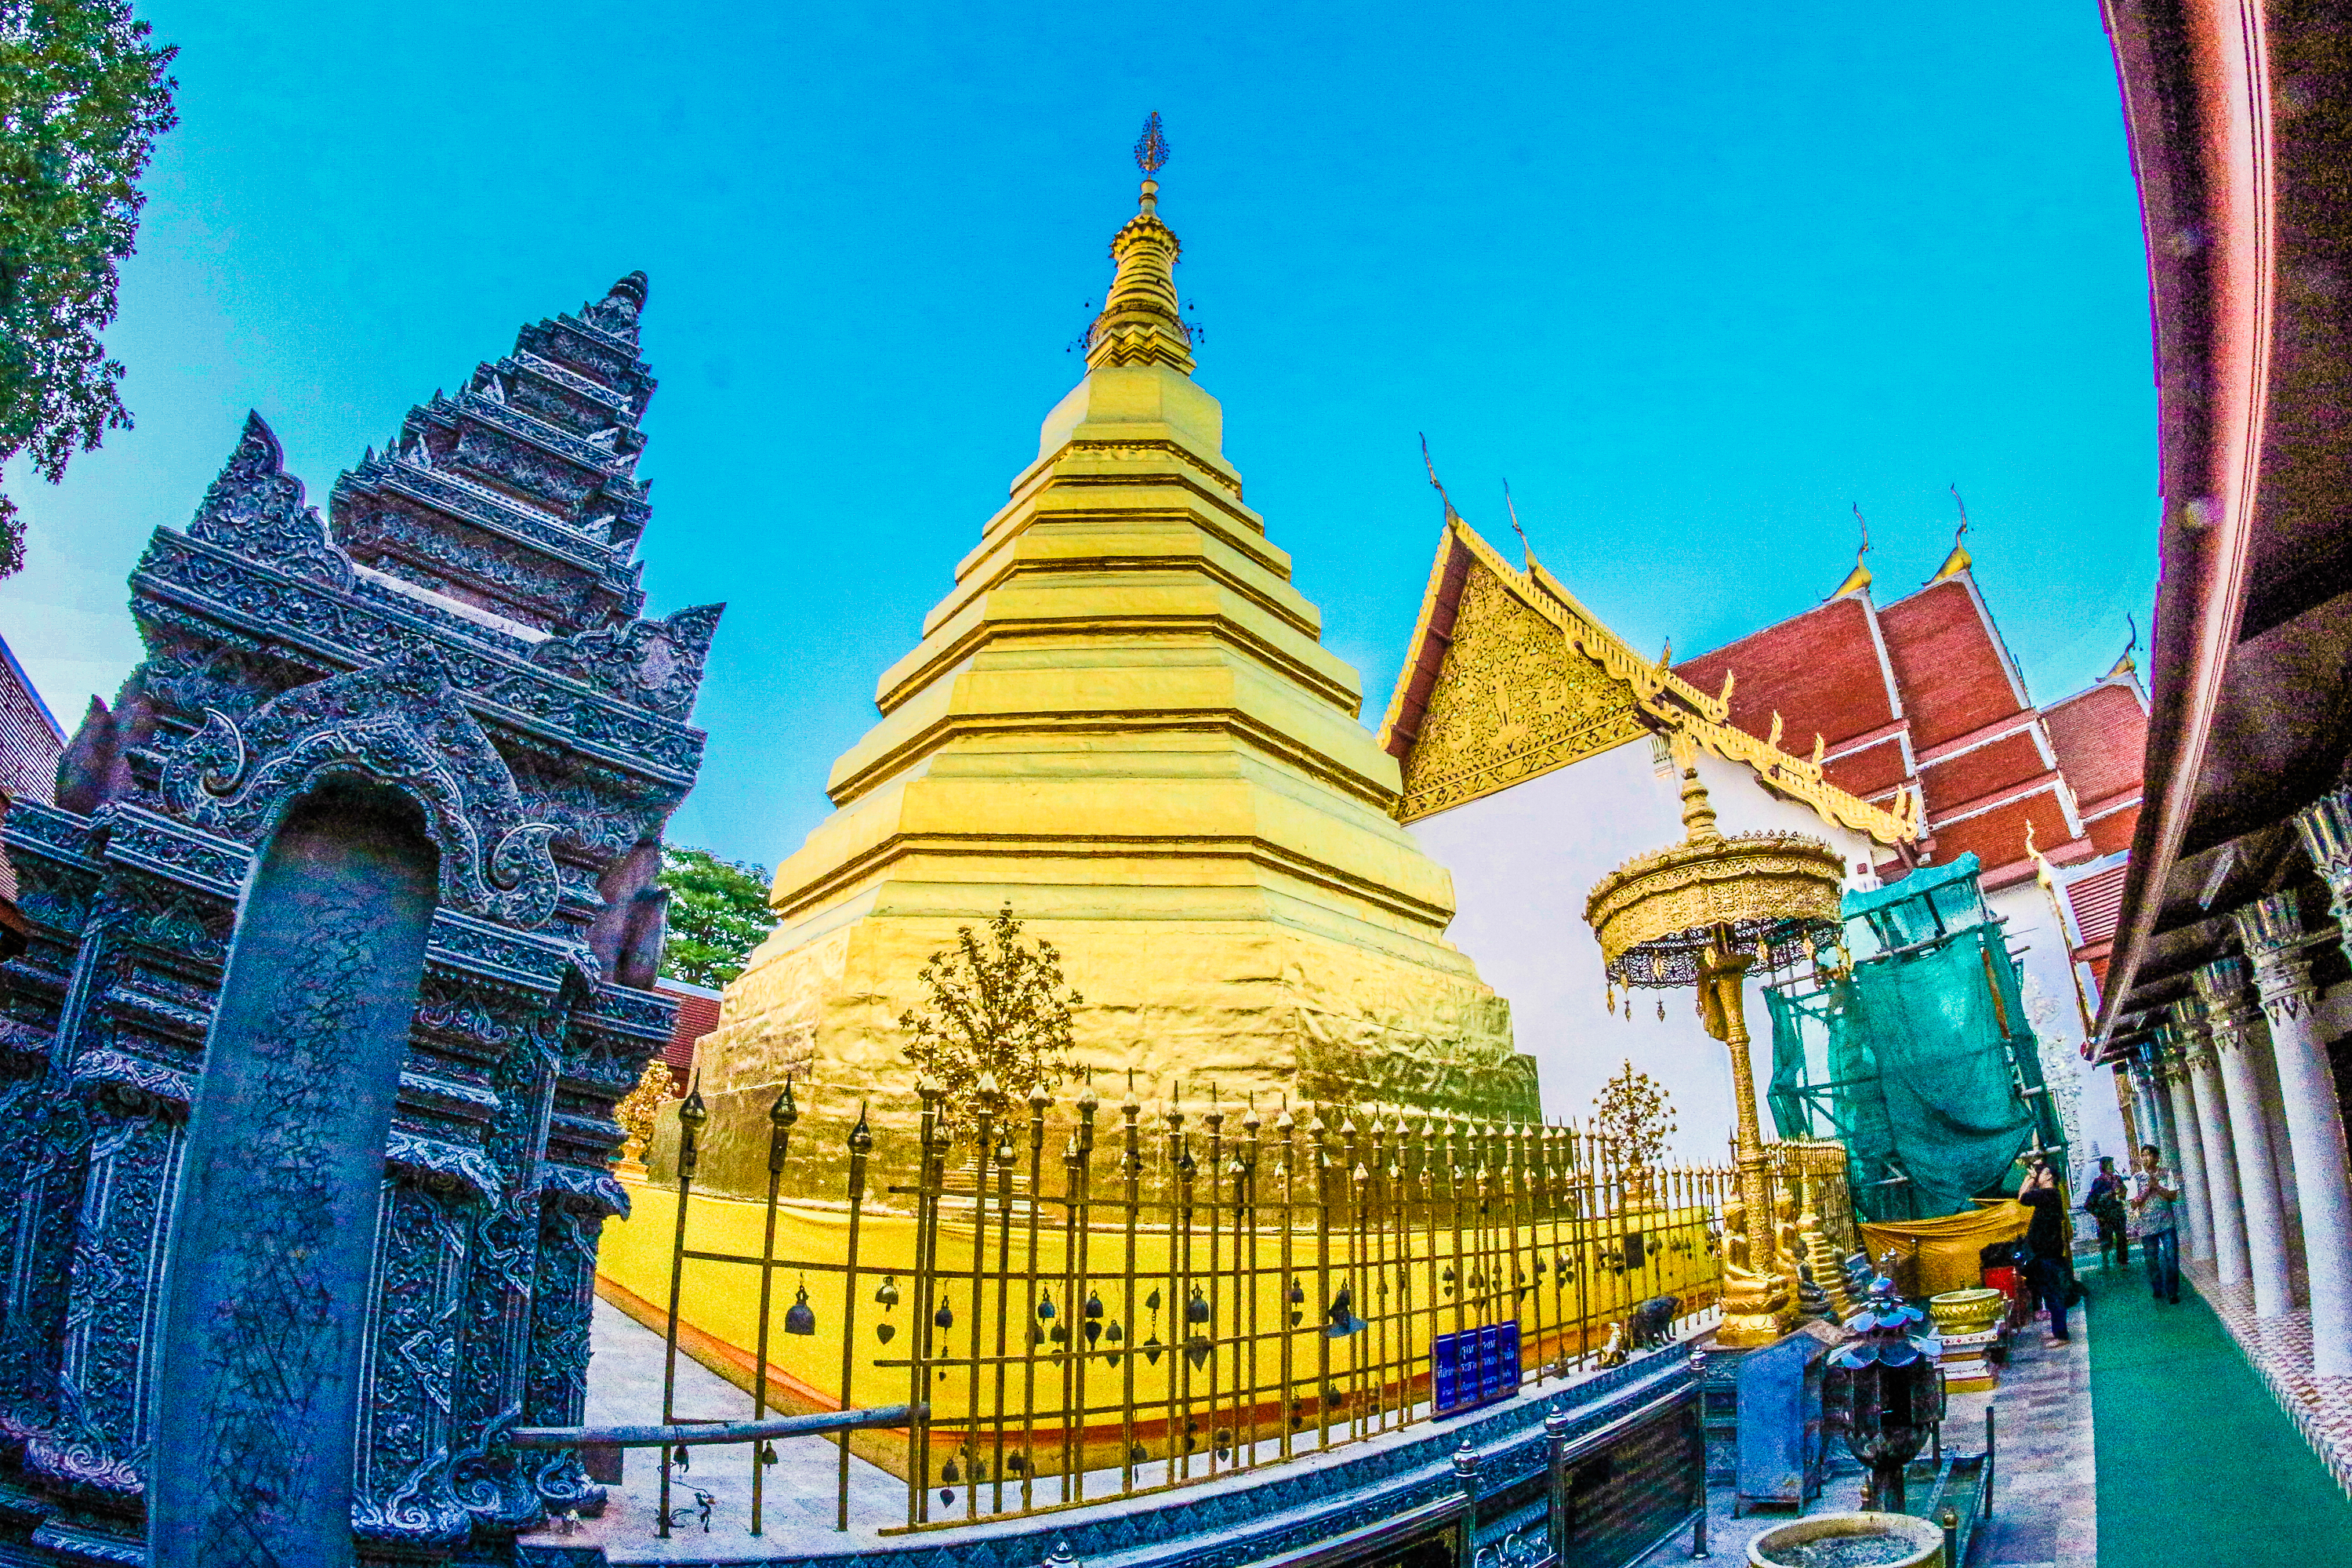
thailand, religion, buddhism, wat, temple, architecture, asia, thai, ancient, landmark, sky, old, buddhist, travel, spirituality, asian, buddha, art, tourist, religious, famous, history, culture, tourism, building, traditional, southeast, worship, attraction, chinese architecture, tourist attraction, pagoda, place of worship, historic site, city, tree